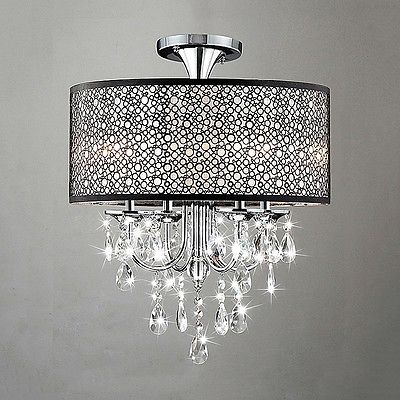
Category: lamp